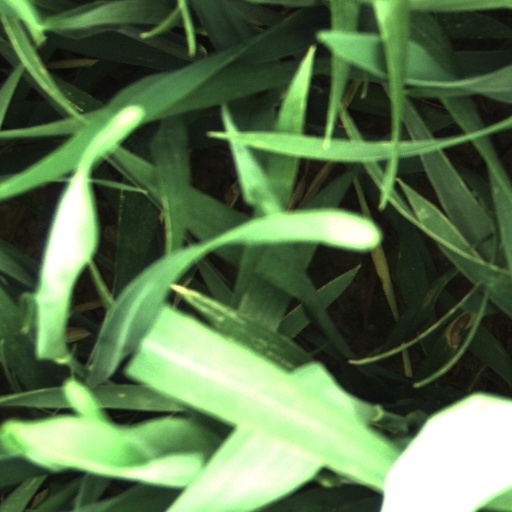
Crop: wheat